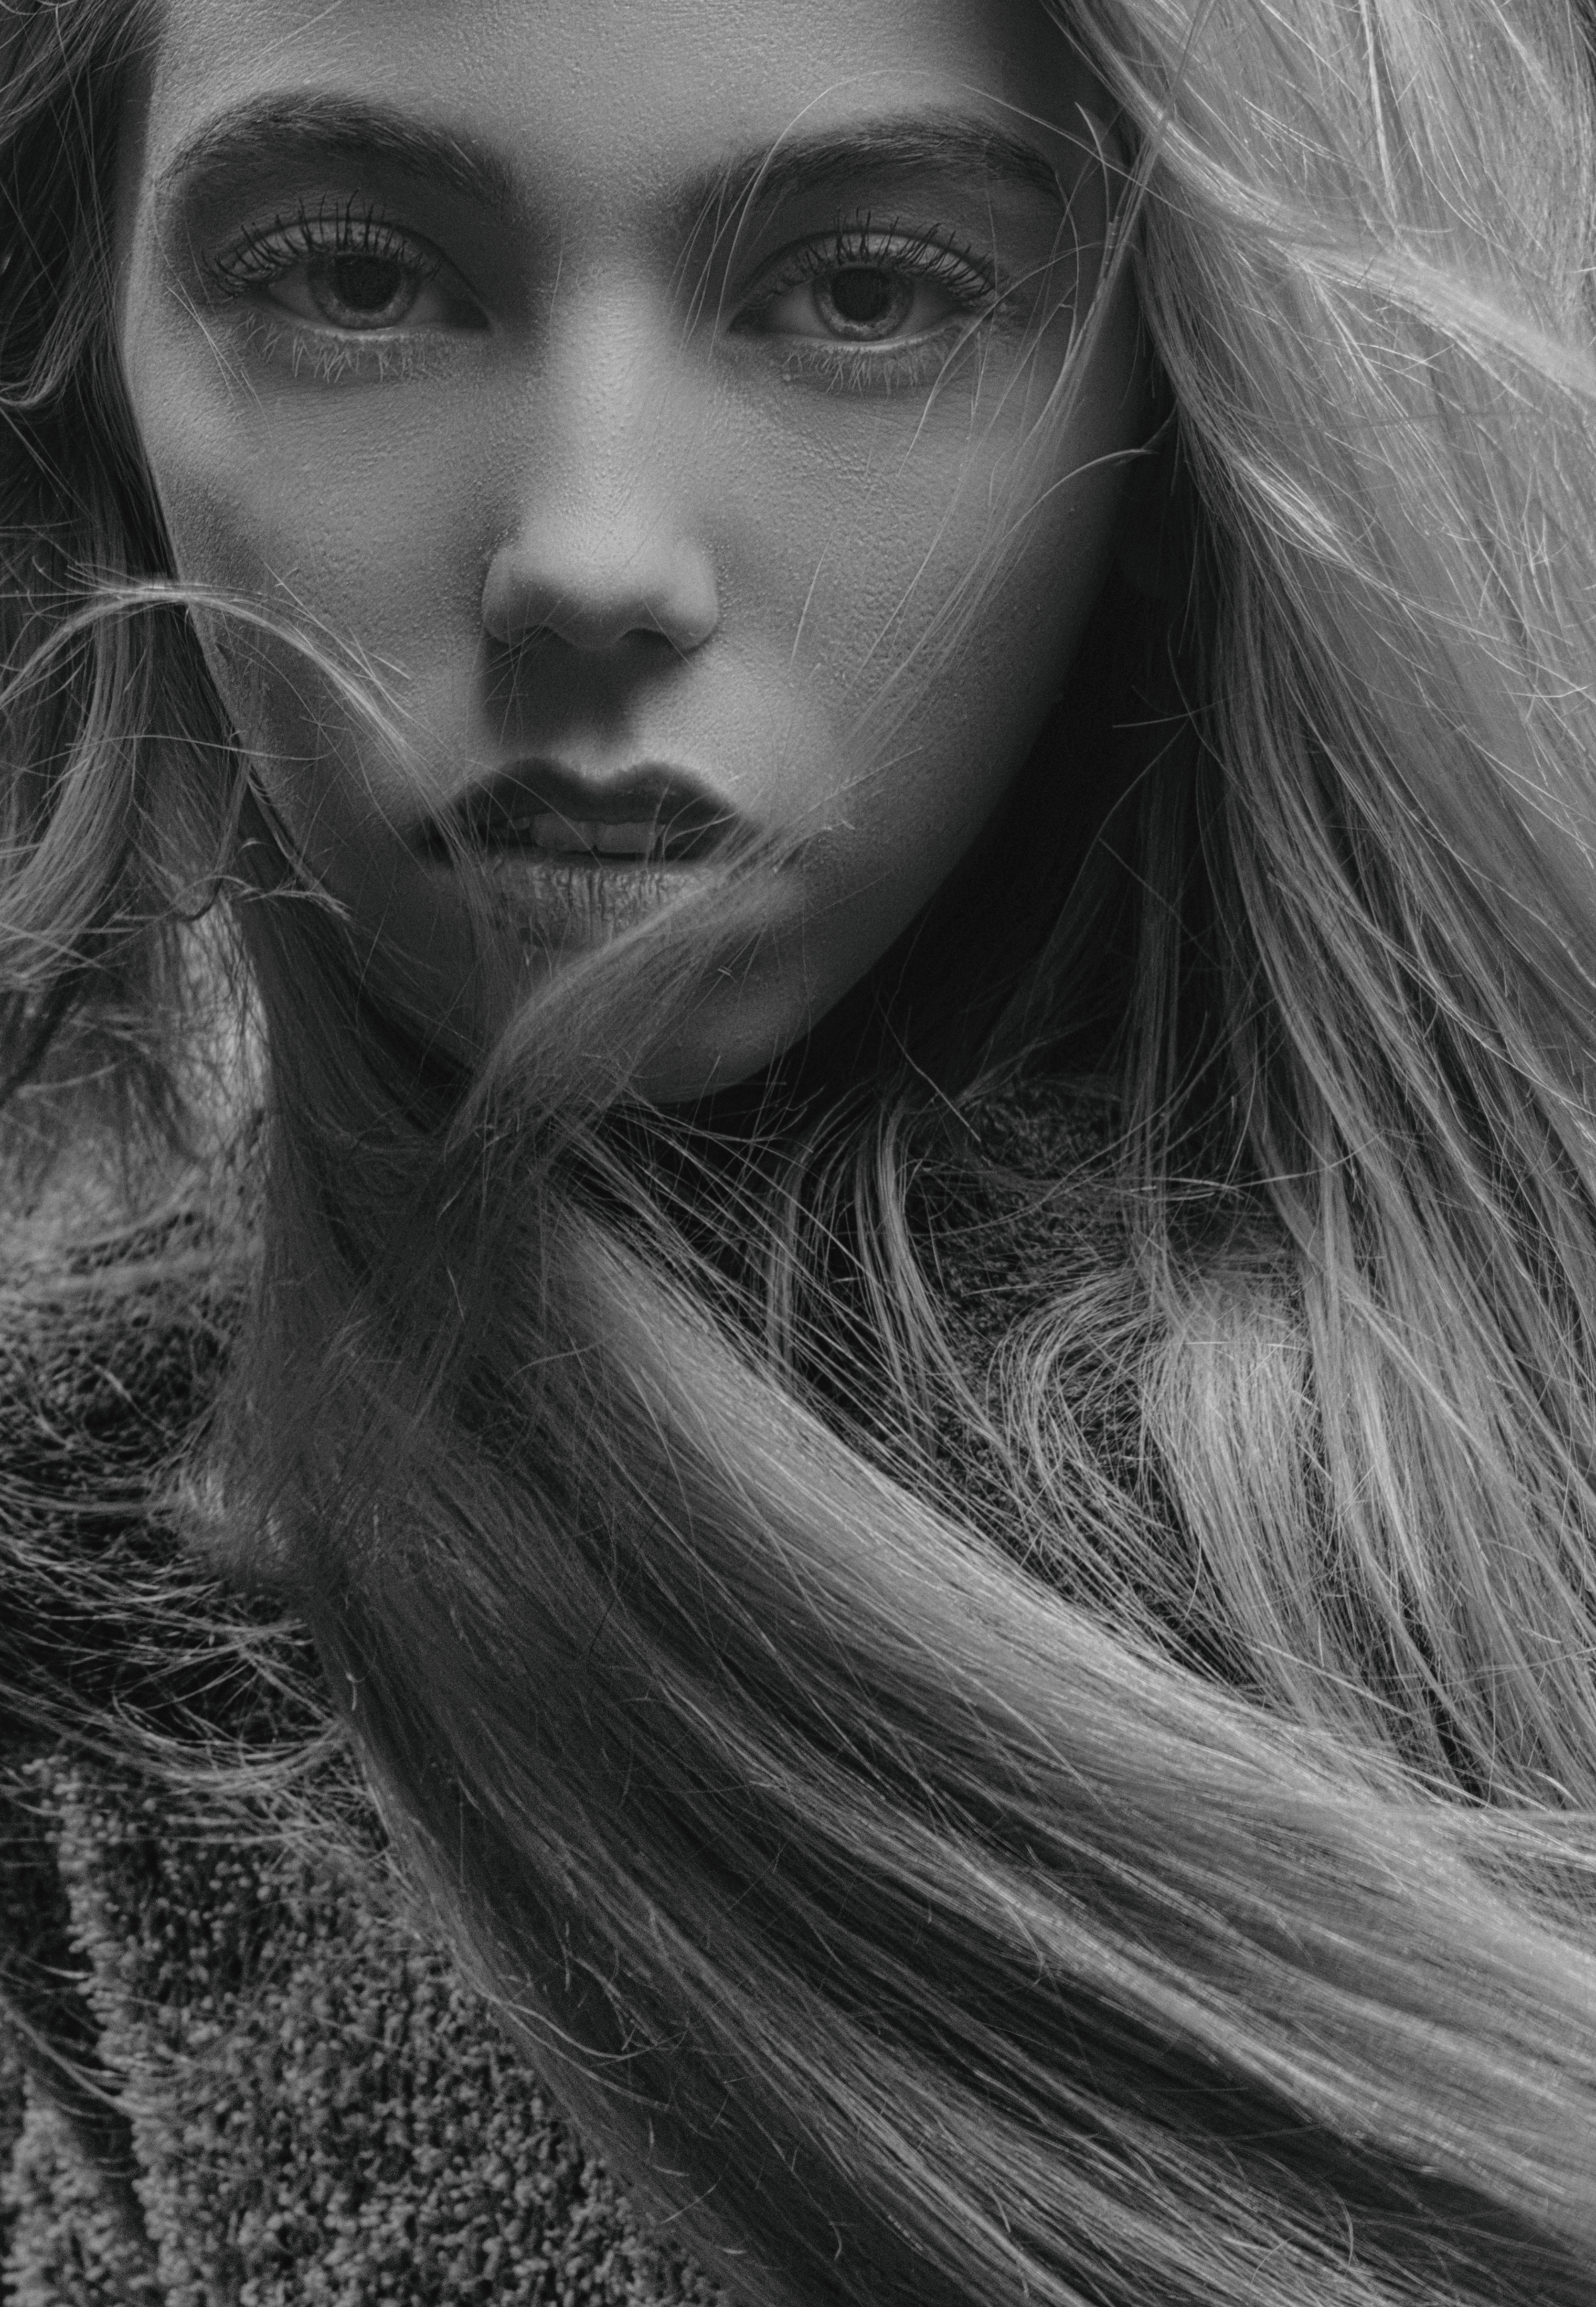
portrait, girl, body, retro, face, beautiful, look, studio, monochrome, donate, nose, lip, chin, eyebrow, eye, eyelash, mouth, organ, black, flash photography, jaw, iris, black and white, grey, style, black hair, layered hair, monochrome photography, long hair, Step cutting, beauty, brown hair, close up, darkness, fashion design, art, illustration, self portrait, fashion accessory, happy, fur, eyewear, feathered hair, portrait photography, eye liner, photo shoot, art model, grass, model